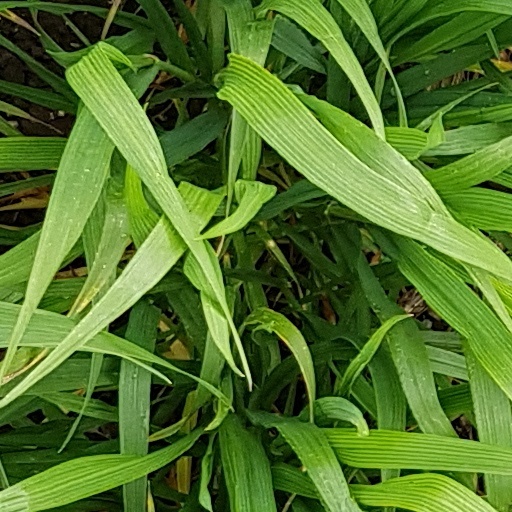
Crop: wheat